James Michael Curley

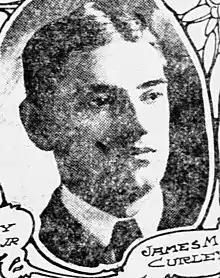
Curley circa 1908

Curley served on the Boston Board of Aldermen from 1905 until 1909, when the Boston Board of Alderman and the Boston City Council were merged to become the unicameral Boston City Council.